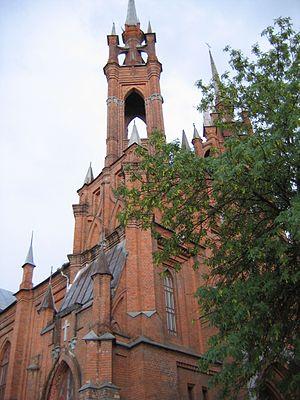
L'église du Sacré-Cœur, appelée aussi l'église polonaise, est une église catholique située dans le quartier historique de Samara, surplombant la Volga en Russie. Elle appartient au diocèse de Saratov dont l'évêque, d'origine allemande, est Mᵍʳ Clemens Pickel et est confiée aux soins des salésiens.